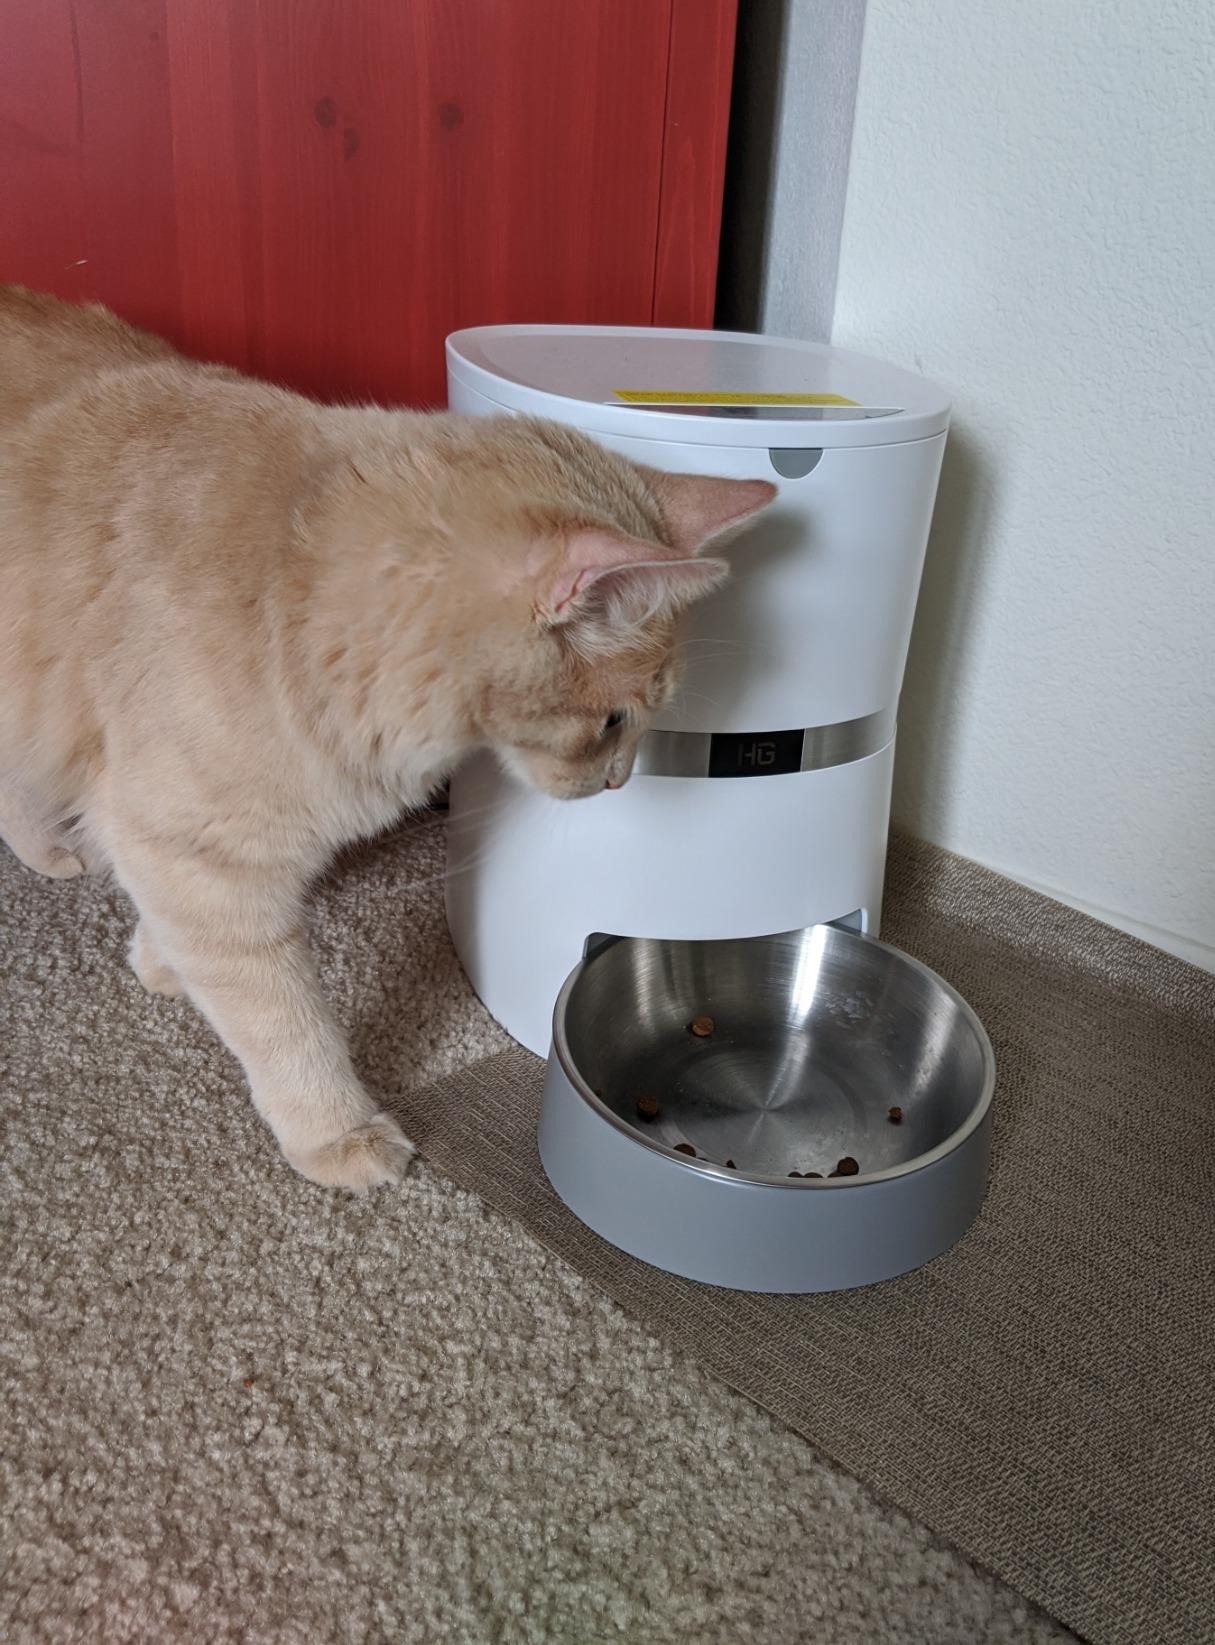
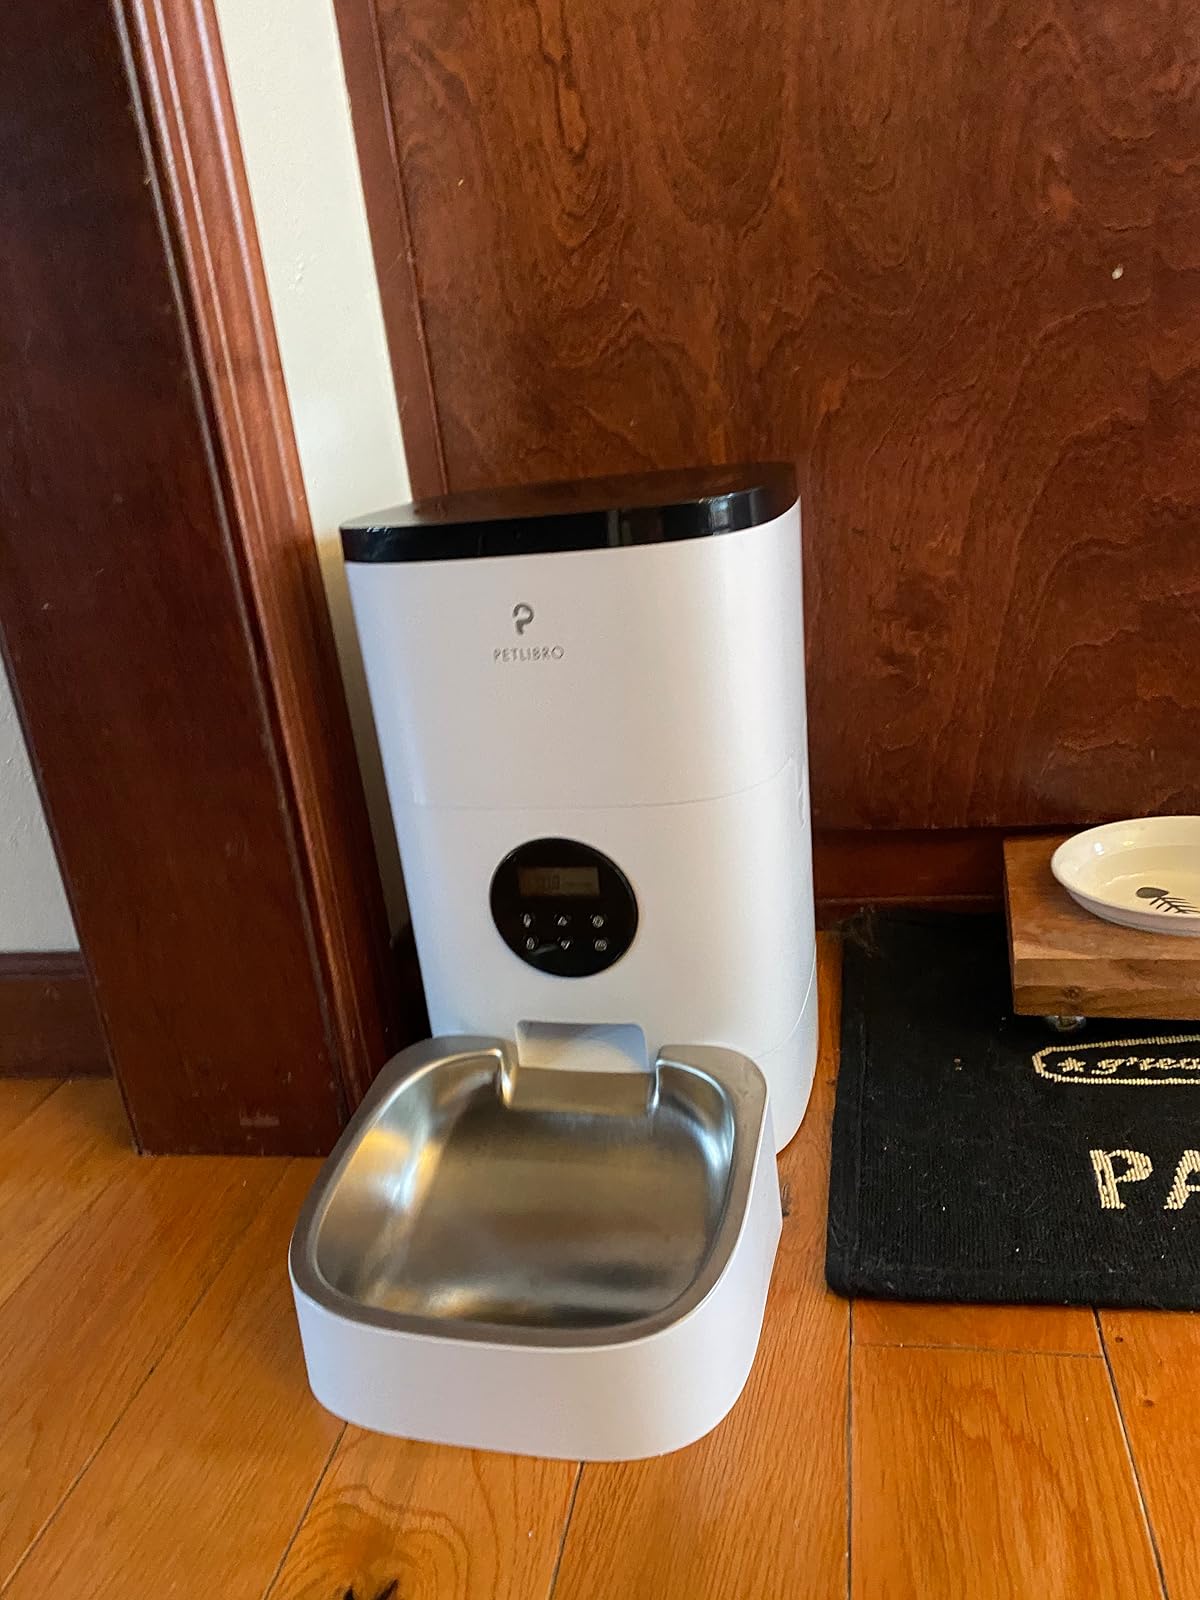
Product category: items_feeder
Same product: no